1997 Moscow Victory Day Parade

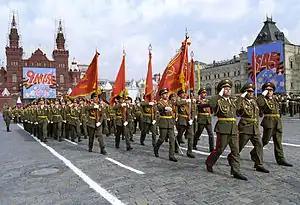
A military academy on Red Square.

The 1997 Moscow Victory Day Parade was a parade held in Red Square on 9 May 1997 to commemorate the 52nd anniversary of the capitulation of Nazi Germany in 1945. The annual parade marks the Allied victory in the Great Patriotic War on the same day as the signing of the German act of capitulation to the Allies in Berlin, at midnight 9 May 1945 (Russian time).